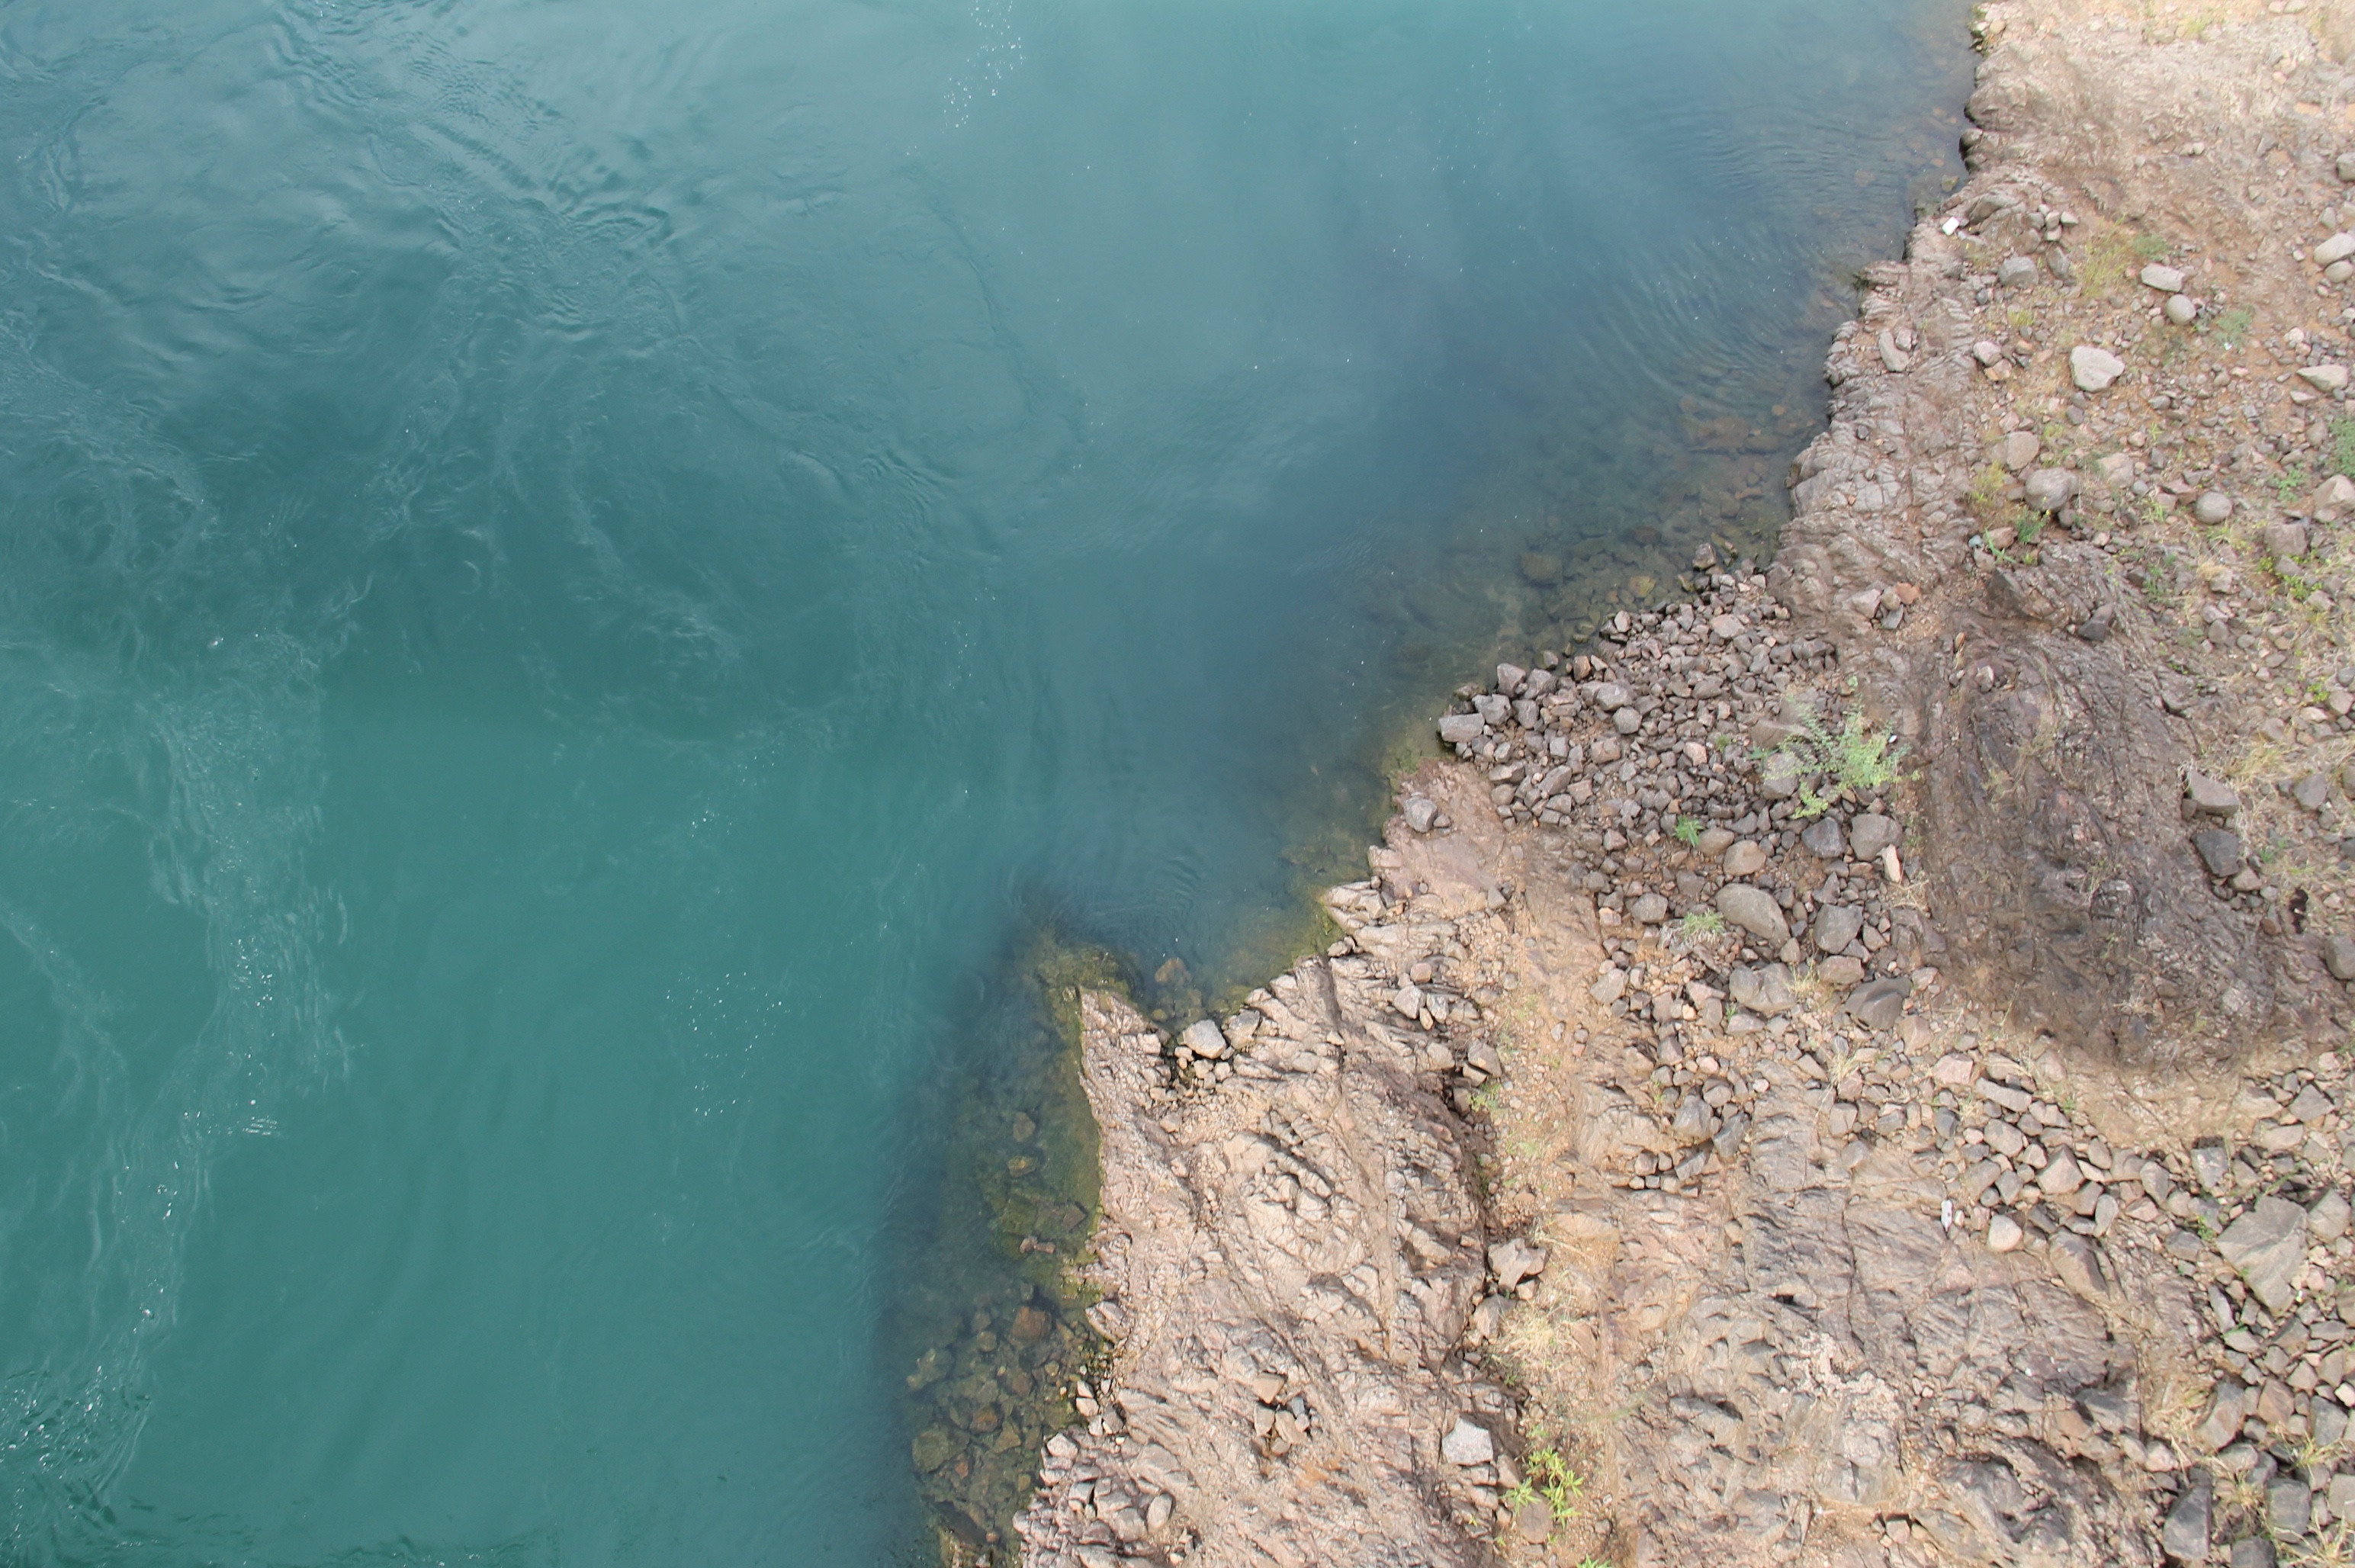
sea, coast, water, wave, stone, cliff, reservoir, terrain, waterway, rio, alagoas, sergipe, canind, geological phenomenon